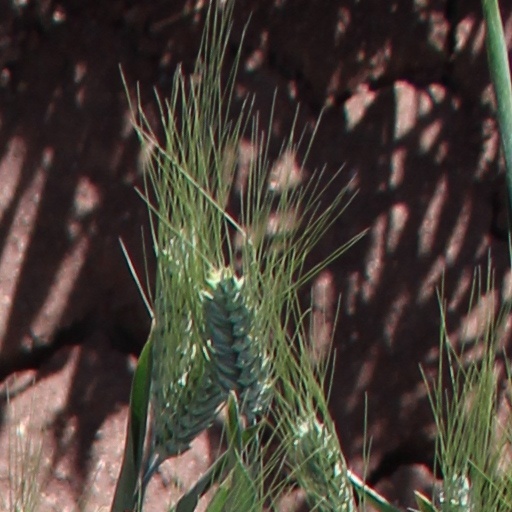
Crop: wheat